Margam Knuckle Yard

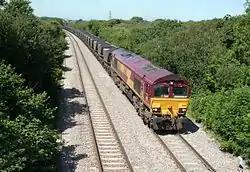
EWS Class 66 climbs "Stormy Bank" with a full load of Merry-Go-Round coal hoppers, after leaving Margam Knuckle Yard

The strategy of BSC had resulted in an integrated facility plan, with Port Talbot at the centre of steel making system: